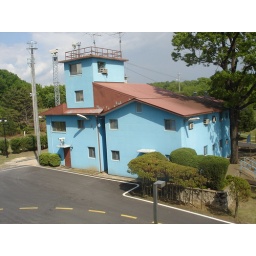
blue building in north korea